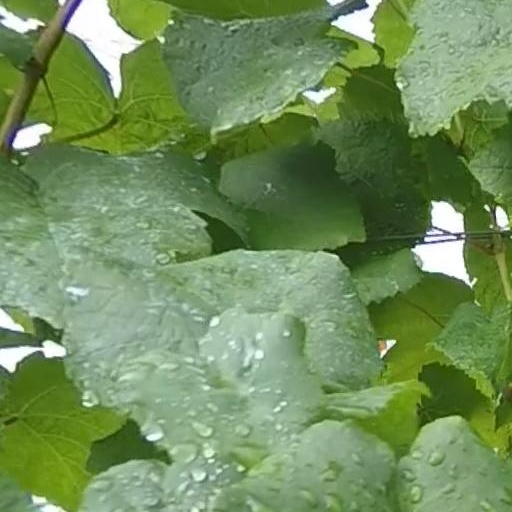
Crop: grape